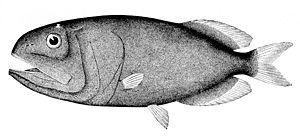
Rondeletia est un genre de poissons abyssaux, le seul de la famille des Rondeletiidae dans l'ordre des Stephanoberyciformes.
Les Cetomimiformes constituent un ordre de poissons téléostéens.